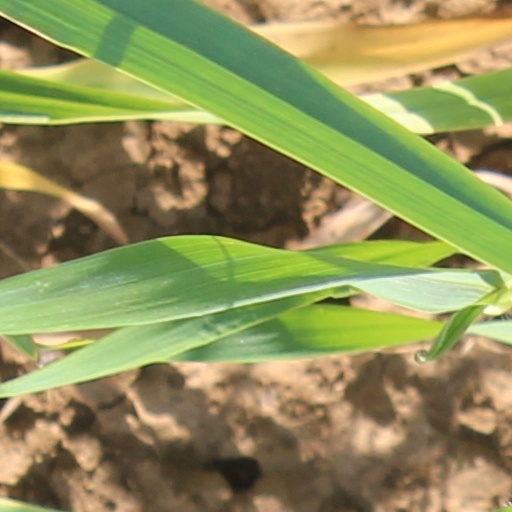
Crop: wheat